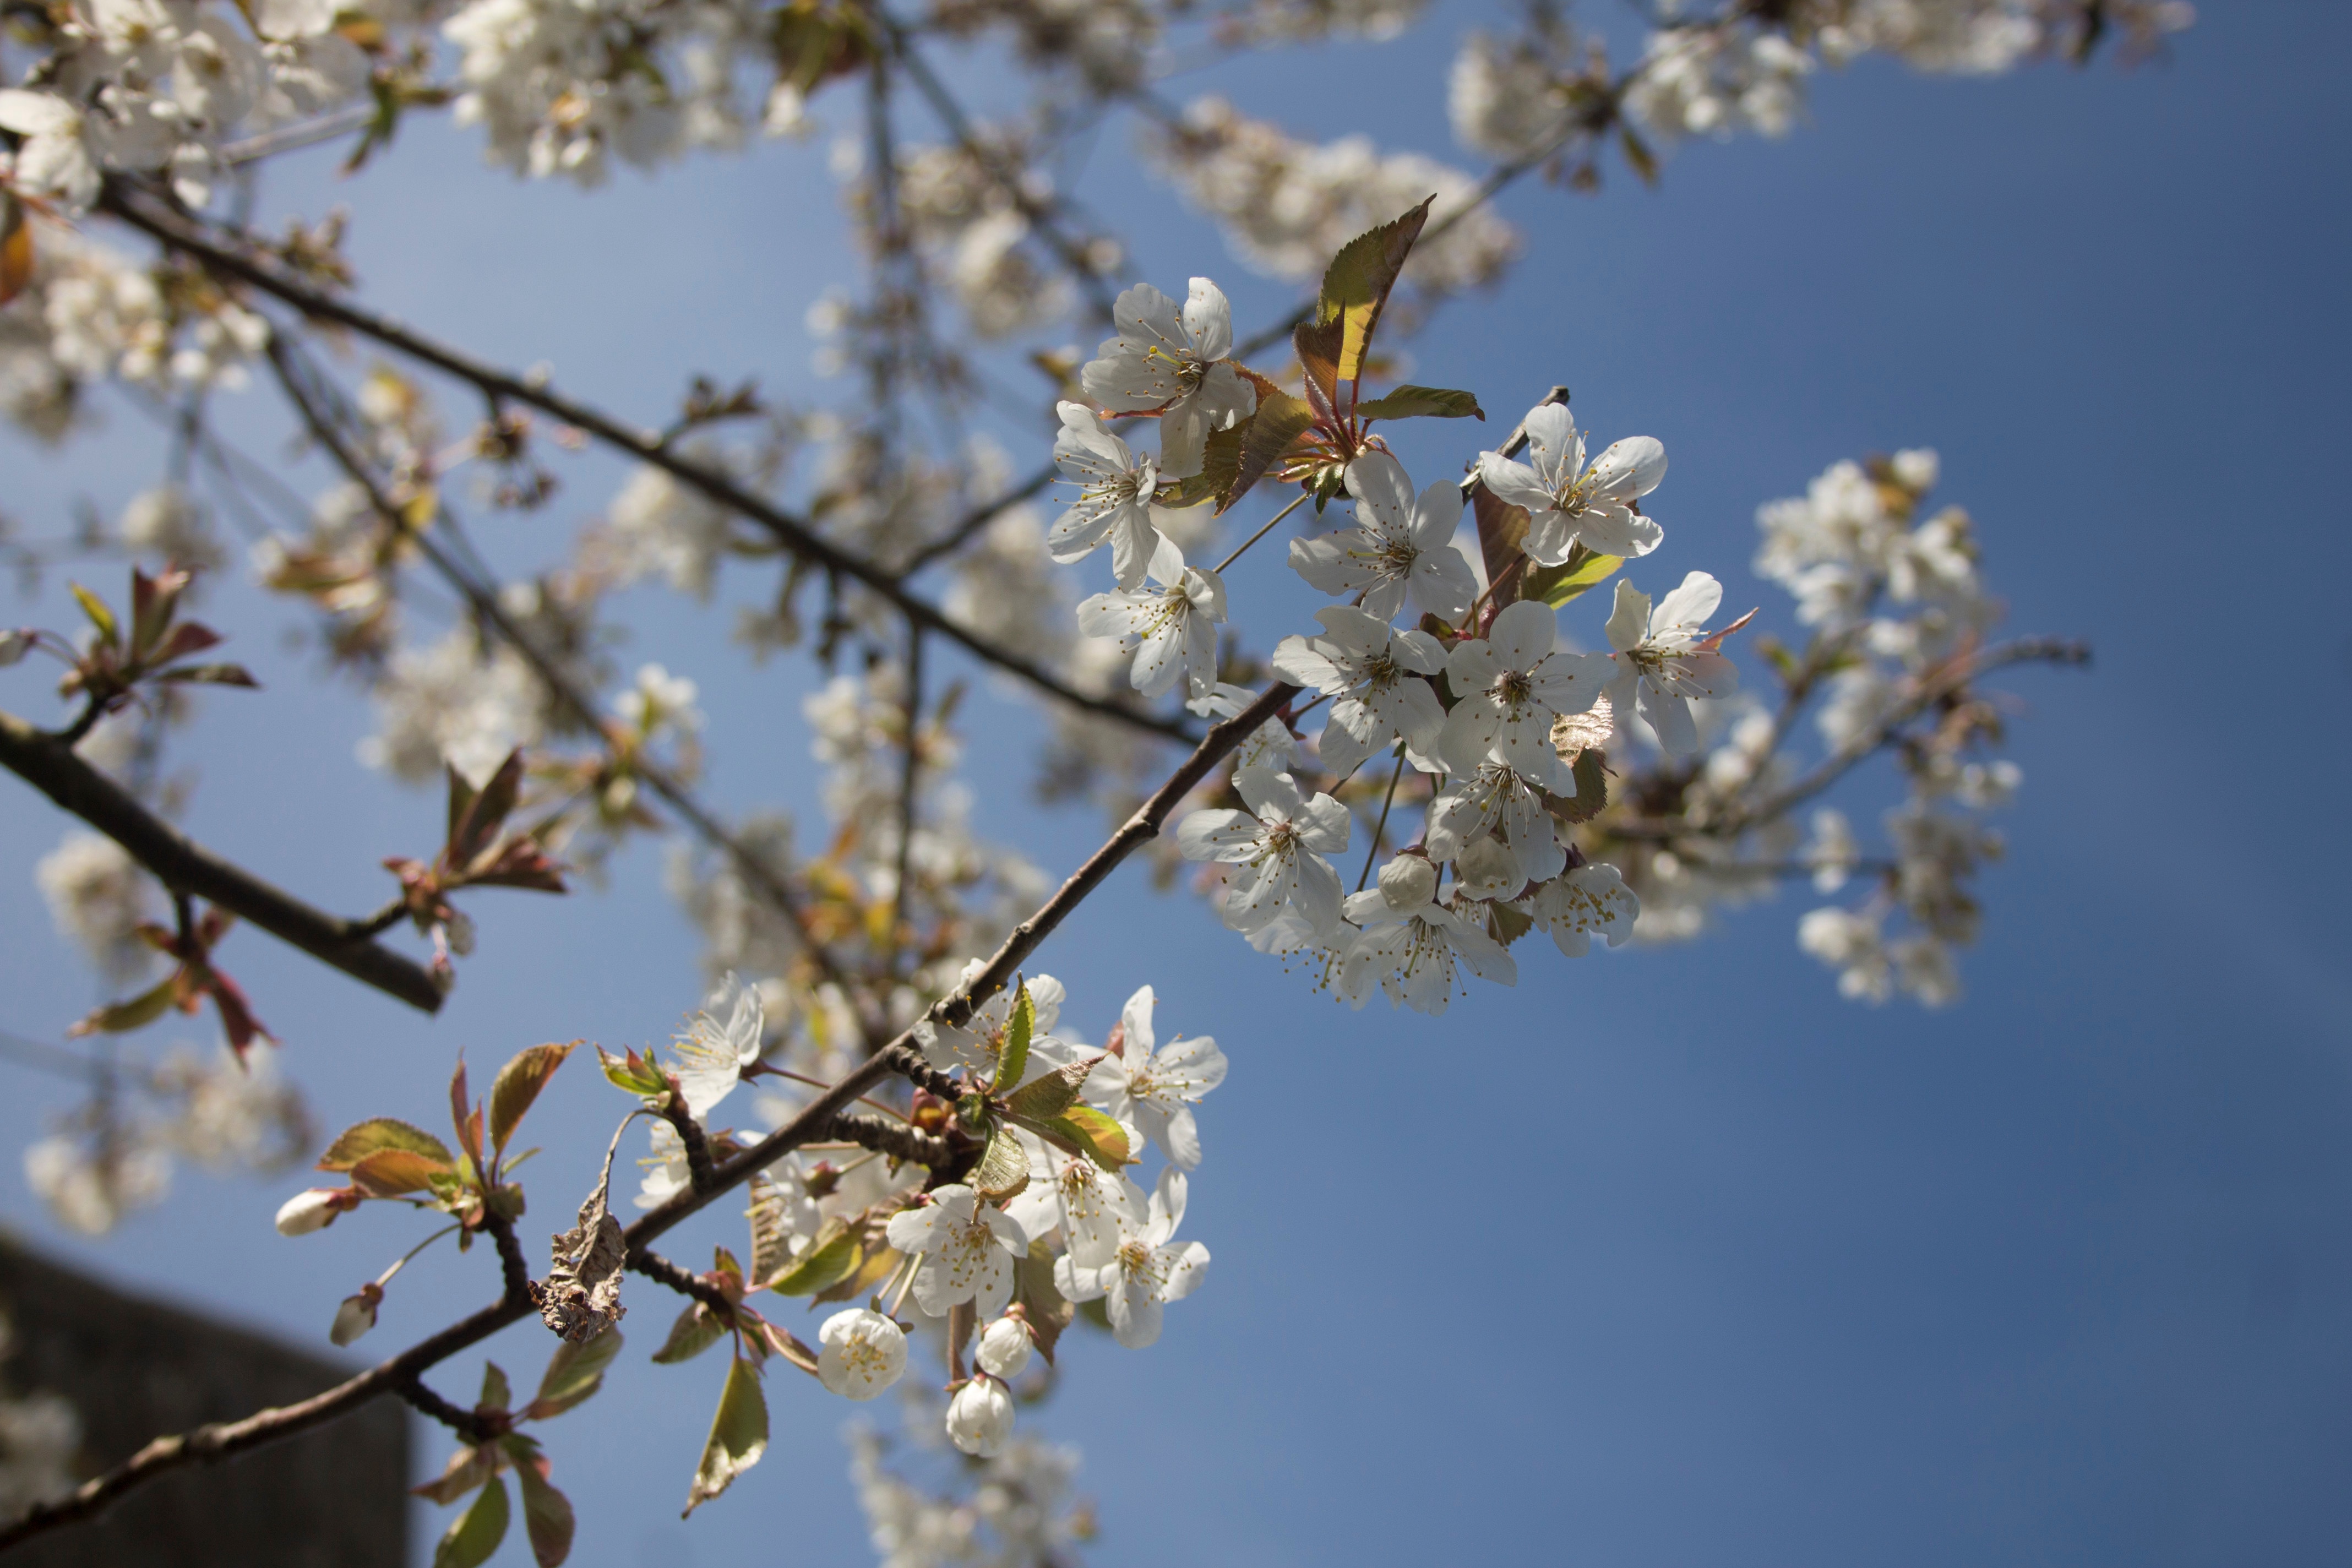
tree, branch, blossom, plant, fruit, flower, food, spring, produce, botany, flora, season, cherry blossom, twig, macro photography, flowering plant